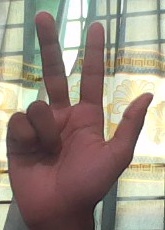
ASL sign: 3